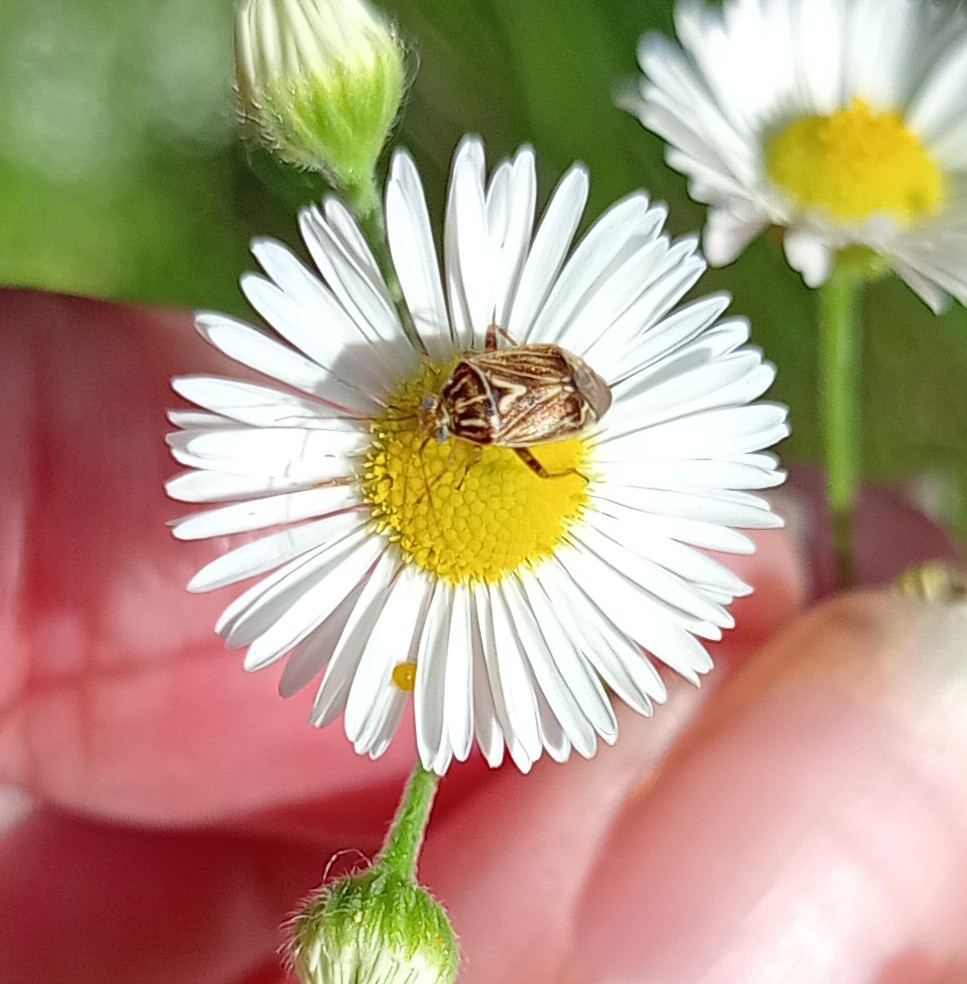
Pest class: lygus_bug